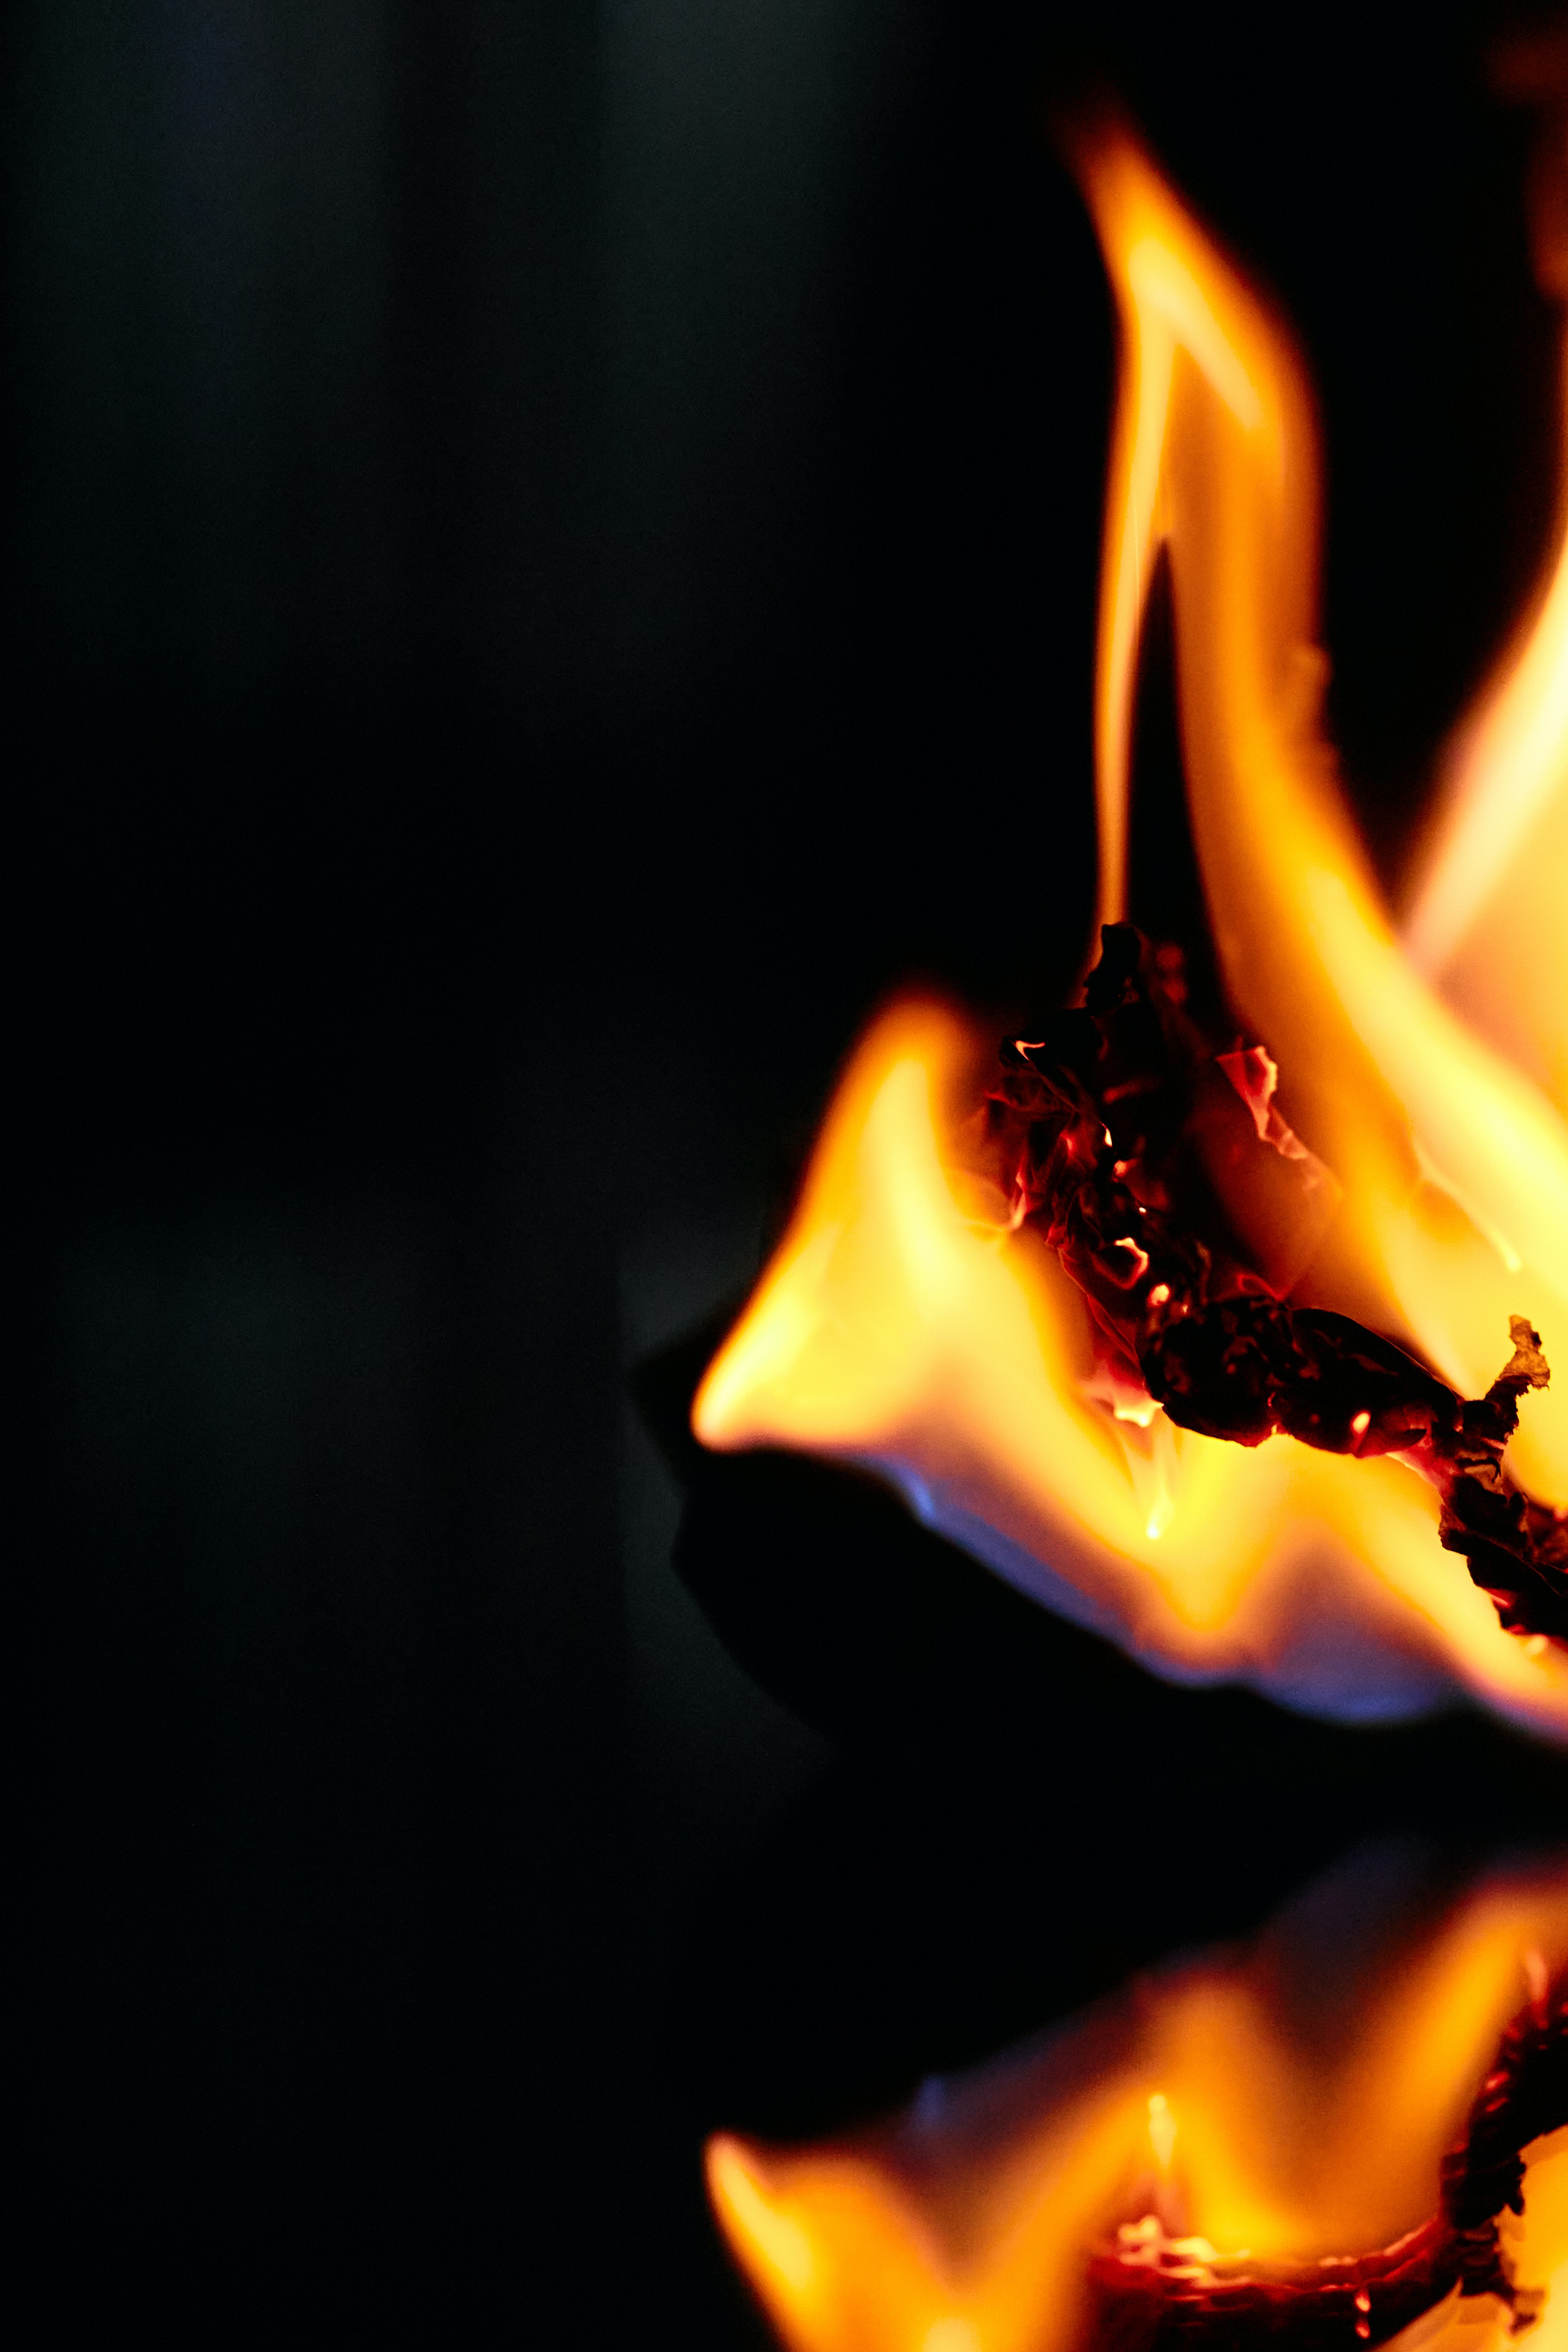
fire